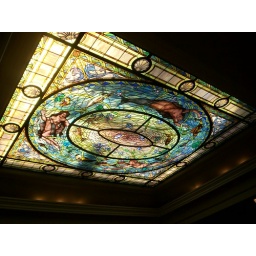
ceiling in a bath house